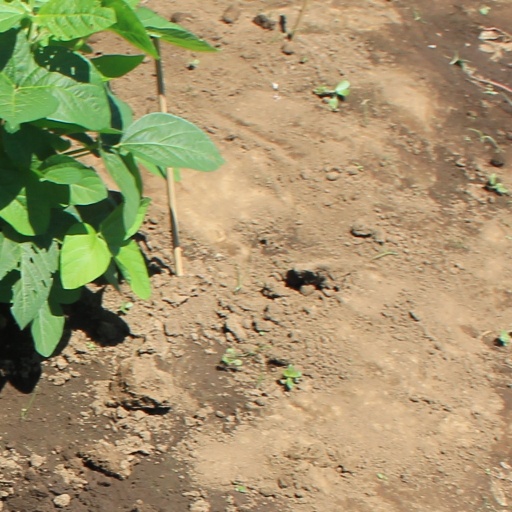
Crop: soybean